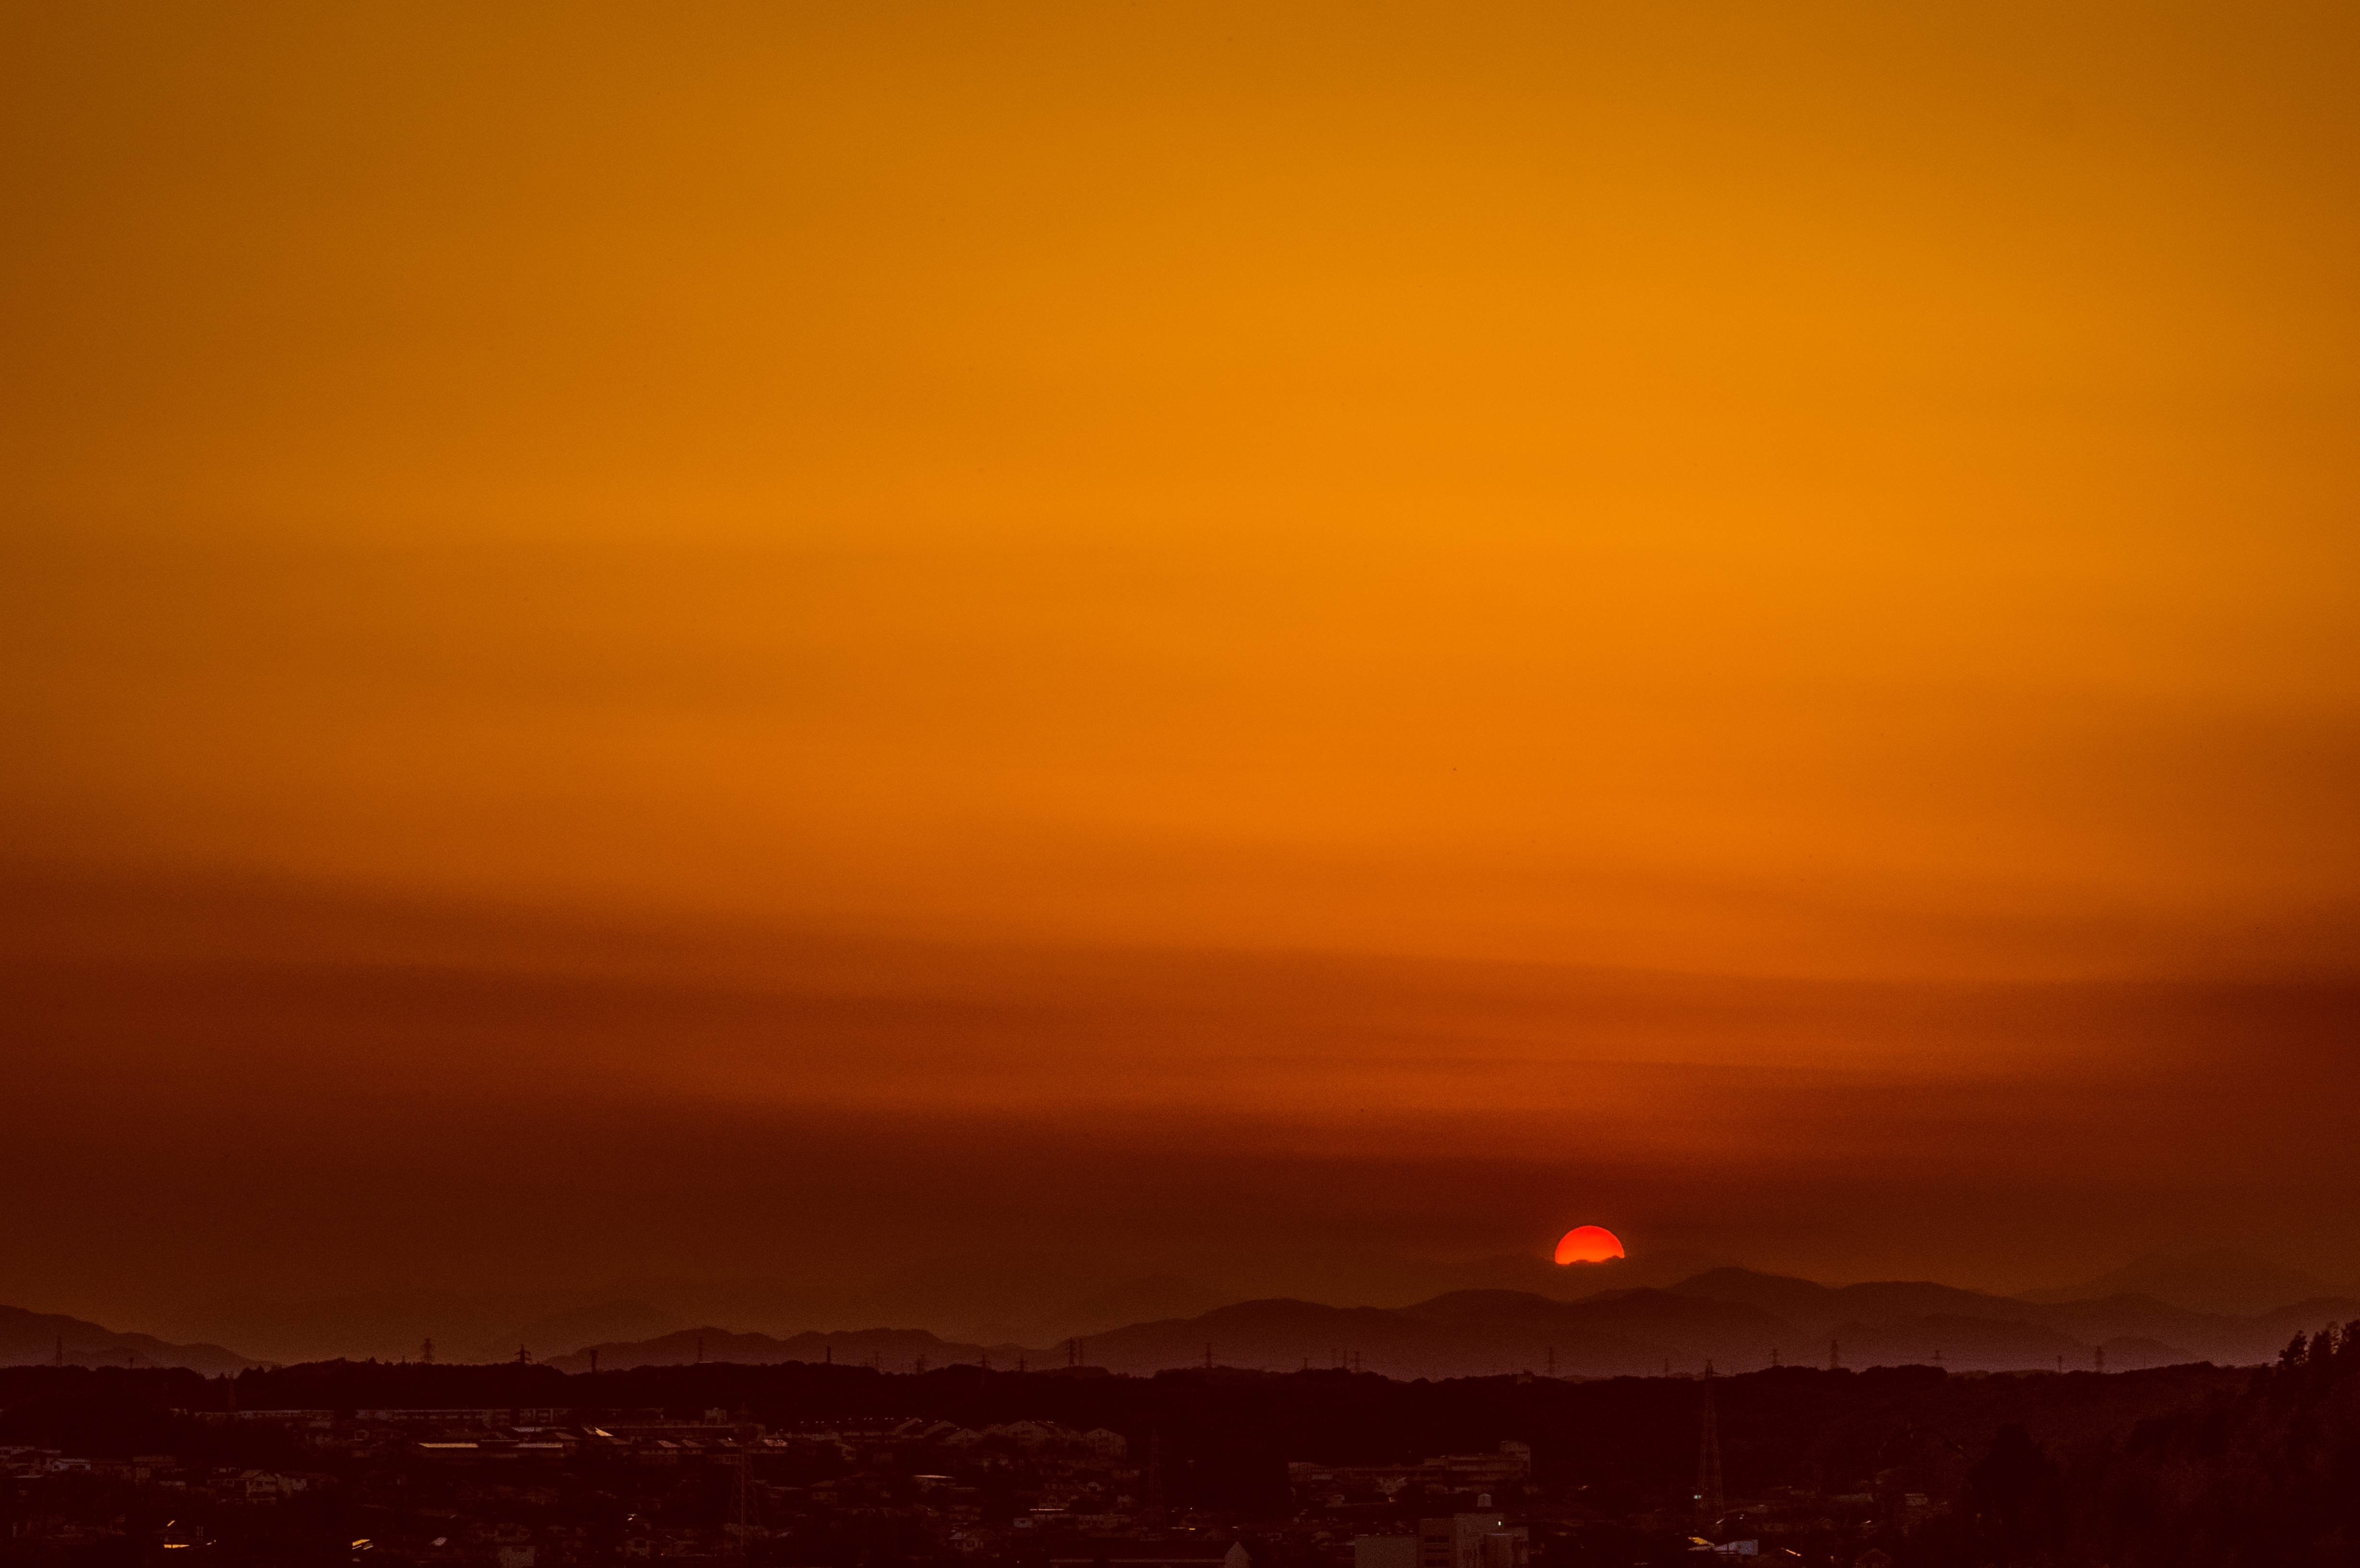
horizon, cloud, sky, sun, sunrise, sunset, sunlight, morning, dawn, atmosphere, dusk, evening, yokohama, redsky, inarimaekofun, slta57, orangesky, tamron70300, mountansilhouettes, afterglow, atmospheric phenomenon, red sky at morning